Treehouse of Horror

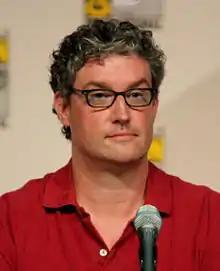
A man with glasses and a red shirt is sitting in front of a microphone.

The first "Treehouse of Horror" episode marked the first time that an alternate version of the theme that airs over the end credits was used. Originally, it was intended to use a theremin, but one could not be found that could hit all the necessary notes. The closing of "Treehouse of Horror IV" features a version of the theme that is a combination of the instruments used in "The Munsters" theme song and the harpiscord and clicking from the "Addams Family" theme song. Usually when the producers submit an episode for the Primetime Emmy Award for "Outstanding Individual Achievement in Music Composition for a Series (Dramatic Underscore)", they submit a "Treehouse of Horror" episode, and to date, seven episodes have been nominated.